Dwain Chambers

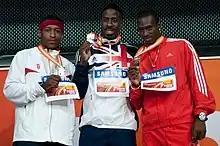
Chambers with his world 60 m gold medal

The following year, he began by focusing on the 2010 IAAF World Indoor Championships, and he won the 60 m at the UK trials in 6.50 seconds (a time only he had bettered in the previous two seasons). His closest competitor, Ivory Williams, received a ban for marijuana usage, leaving Chambers as a strong favourite. He was the fastest in all rounds of World 60 m competition, and surged ahead of Mike Rodgers in the final to win his first world title with a time of 6.48 seconds. Banned from the 2010 Commonwealth Games, he set his sights on making the team for the 2010 European Athletics Championships.